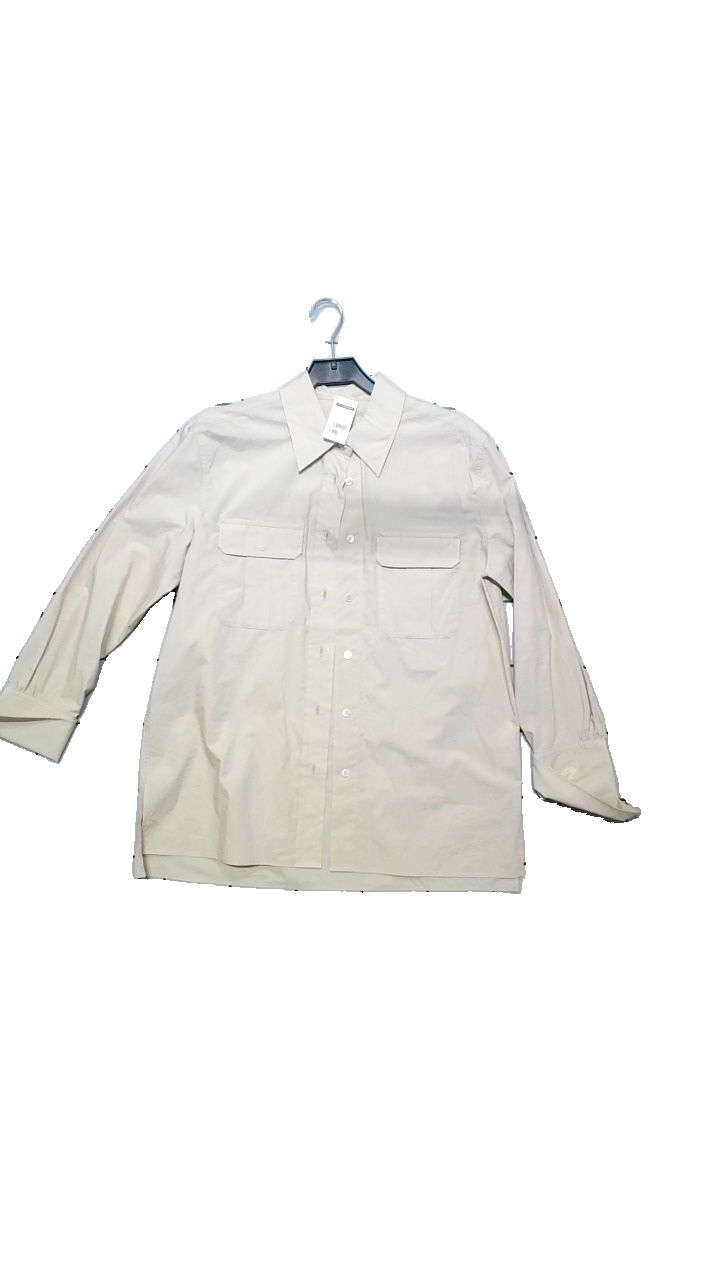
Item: Shirt (Ladies)
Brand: Arket
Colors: Beige
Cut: Long, Oversize
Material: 100% cotton
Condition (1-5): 4
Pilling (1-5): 5
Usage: Reuse
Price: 150-250